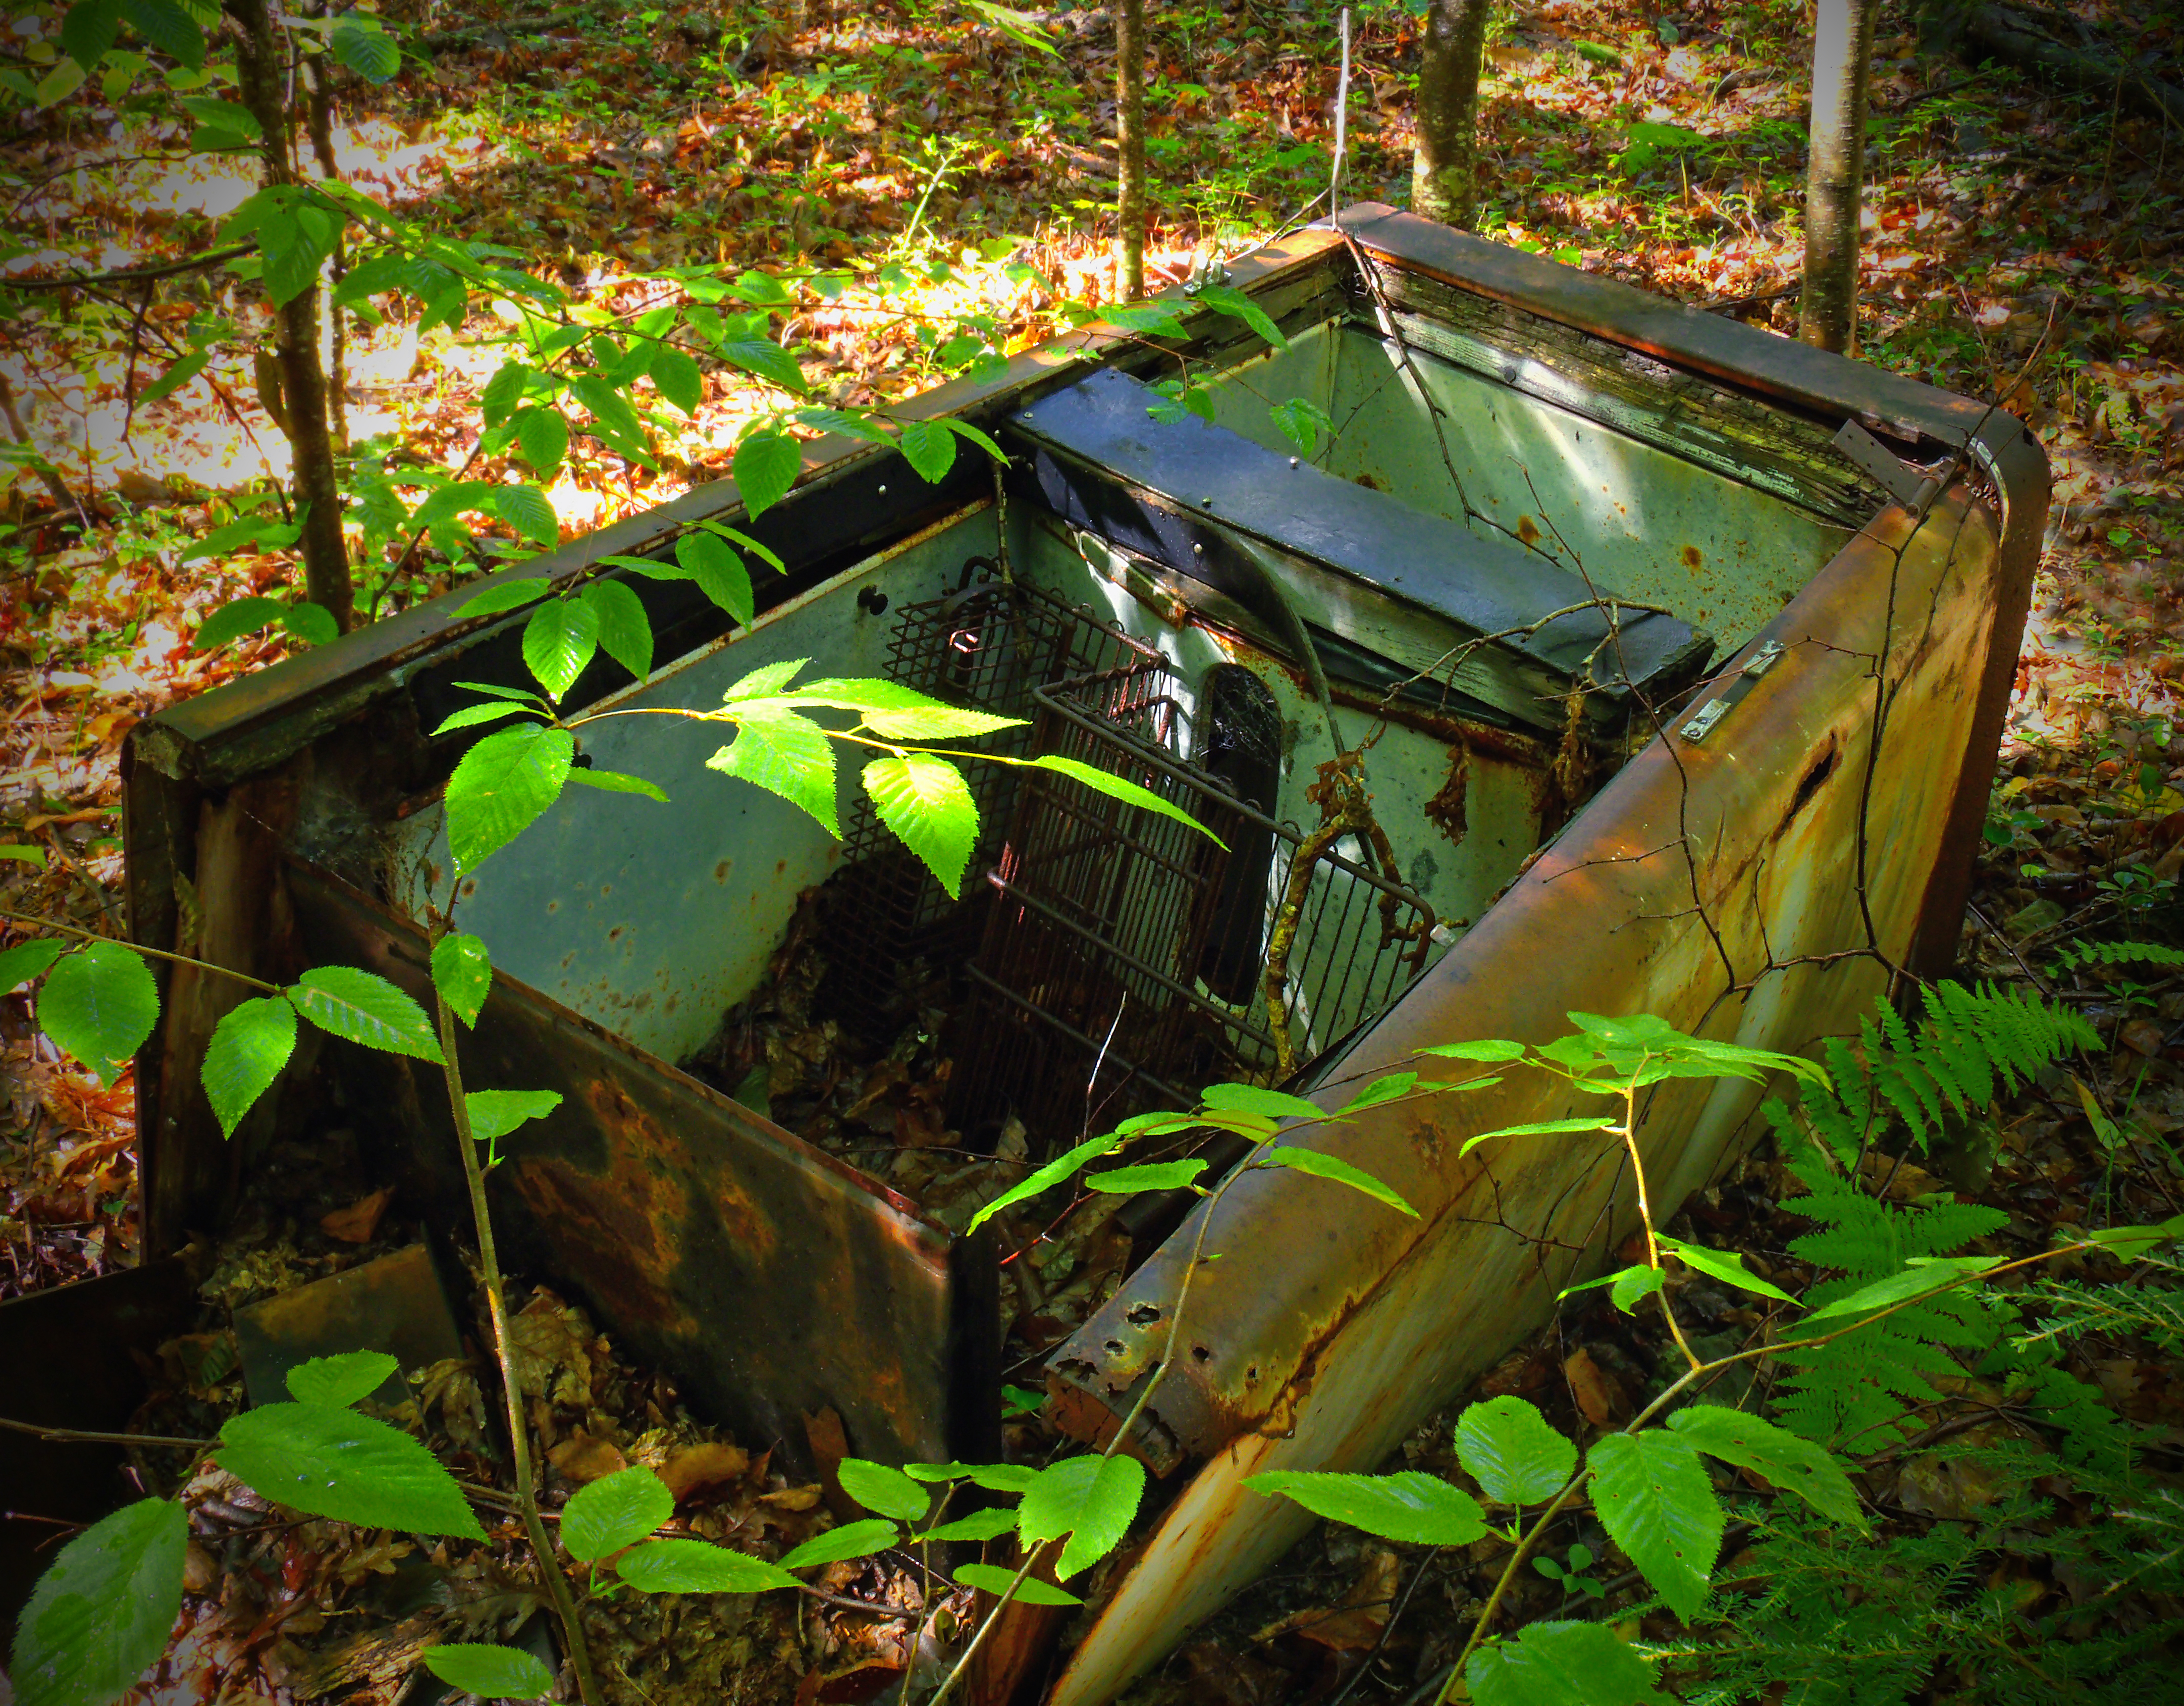
tree, nature, forest, swamp, branch, hiking, sunlight, leaf, flower, summer, pond, rust, stream, green, jungle, autumn, abandoned, botany, garden, season, fauna, creativecommons, ruins, vegetation, rainforest, poconos, pikecounty, wetland, pennsylvania, delawarestateforest, stairwaywildarea, woodland, habitat, refrigerator, freezer, refrigeratorfreezer, natural environment